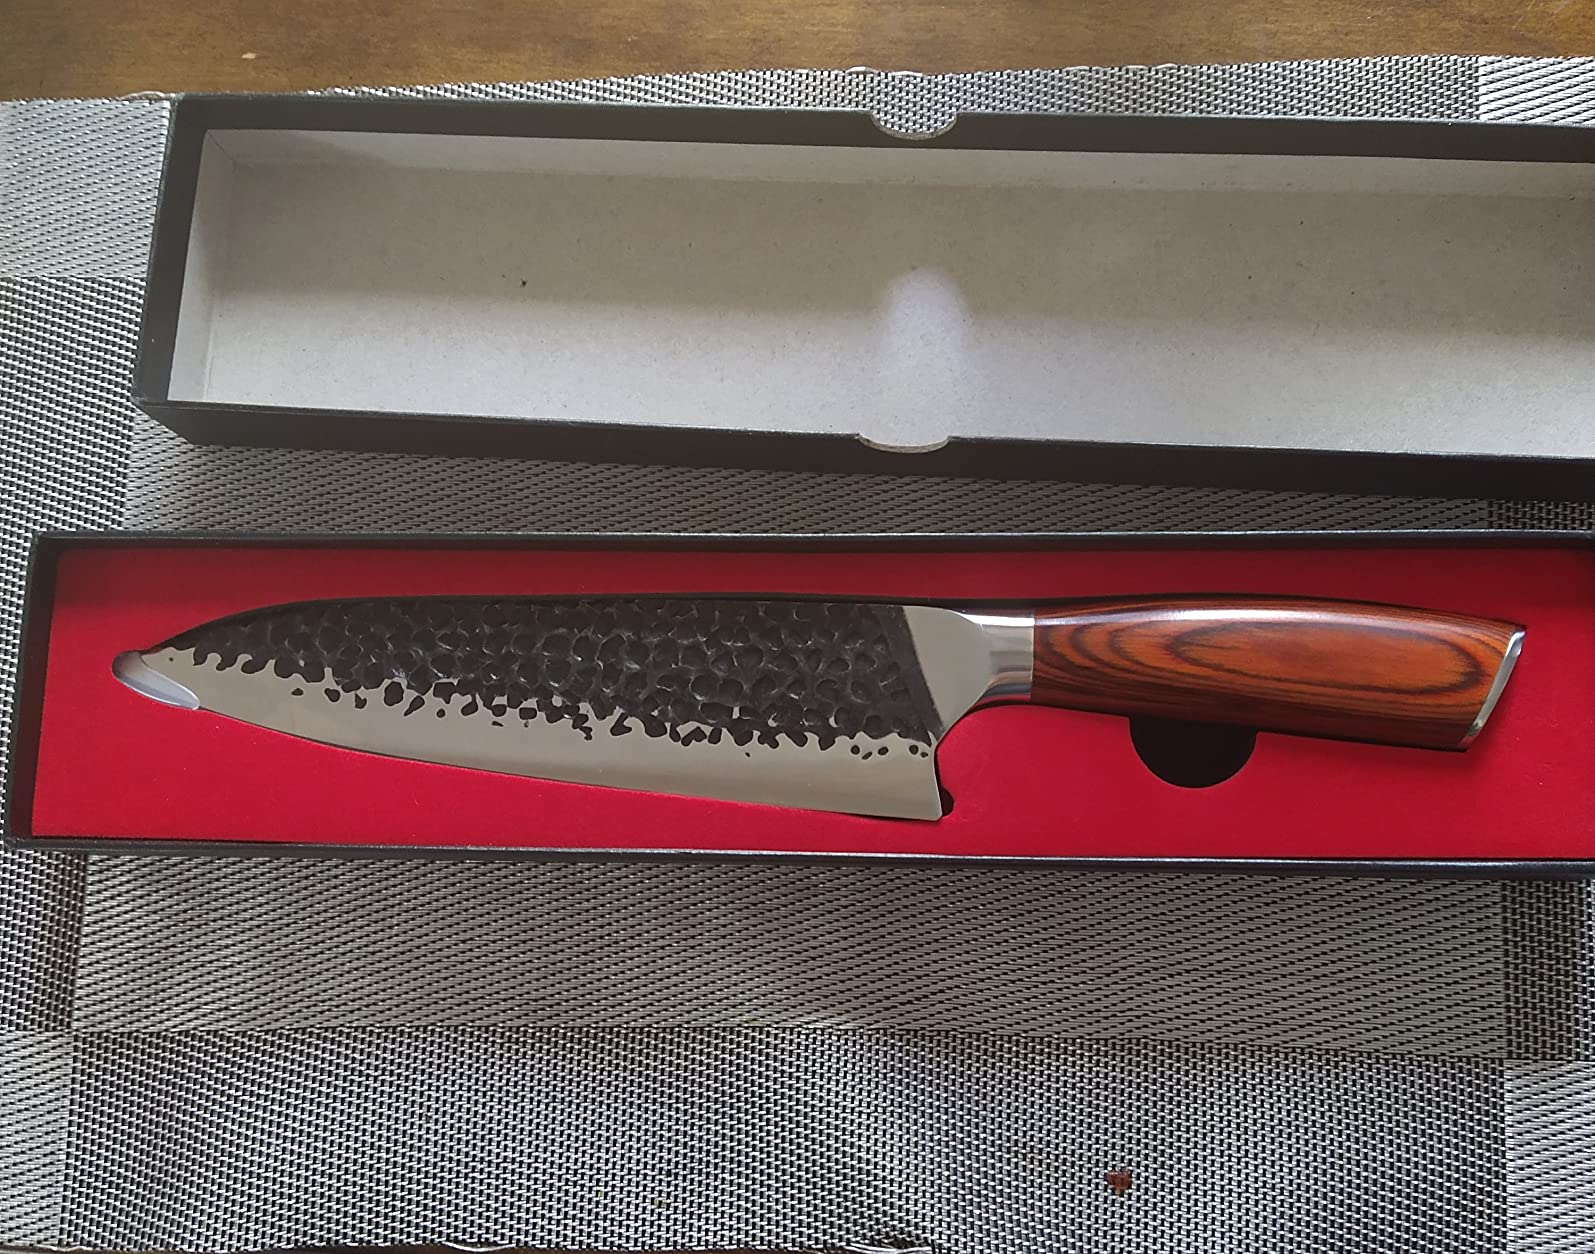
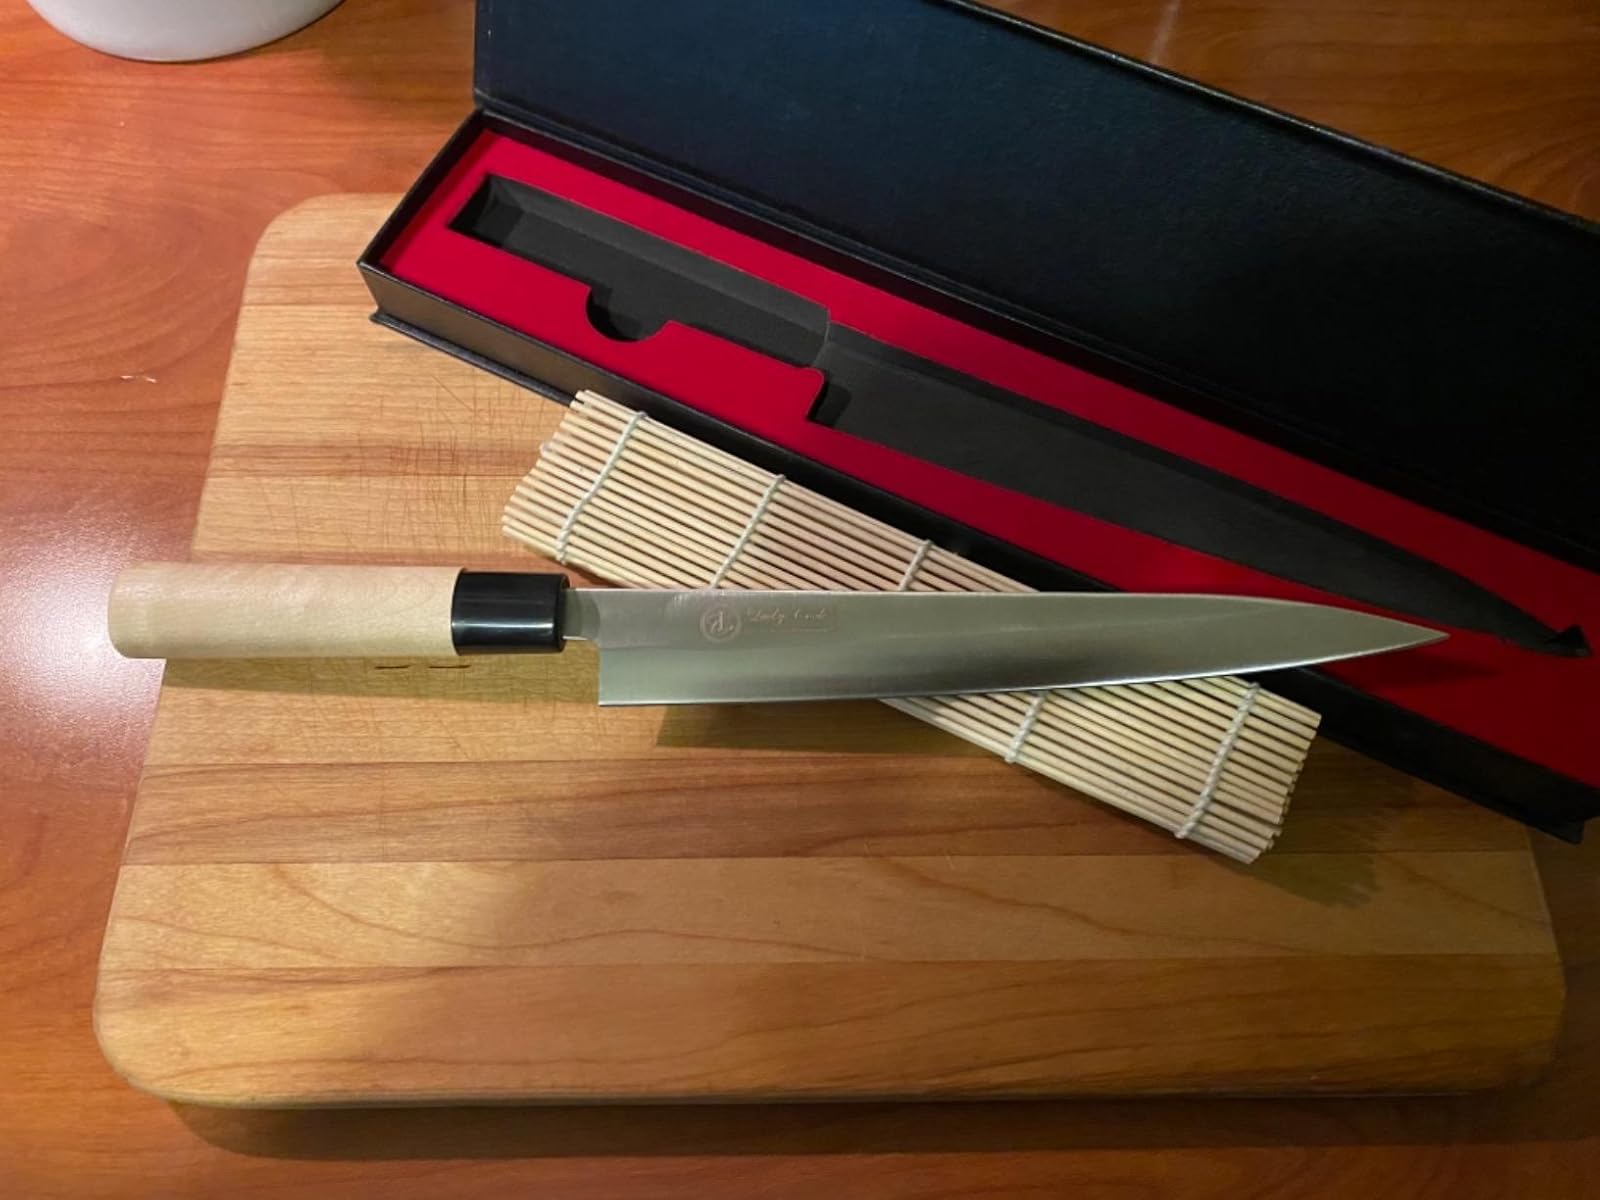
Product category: items_knife
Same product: no